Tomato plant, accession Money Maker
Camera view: horizontal (90 deg, fisheye); turntable rotation: 210 degrees
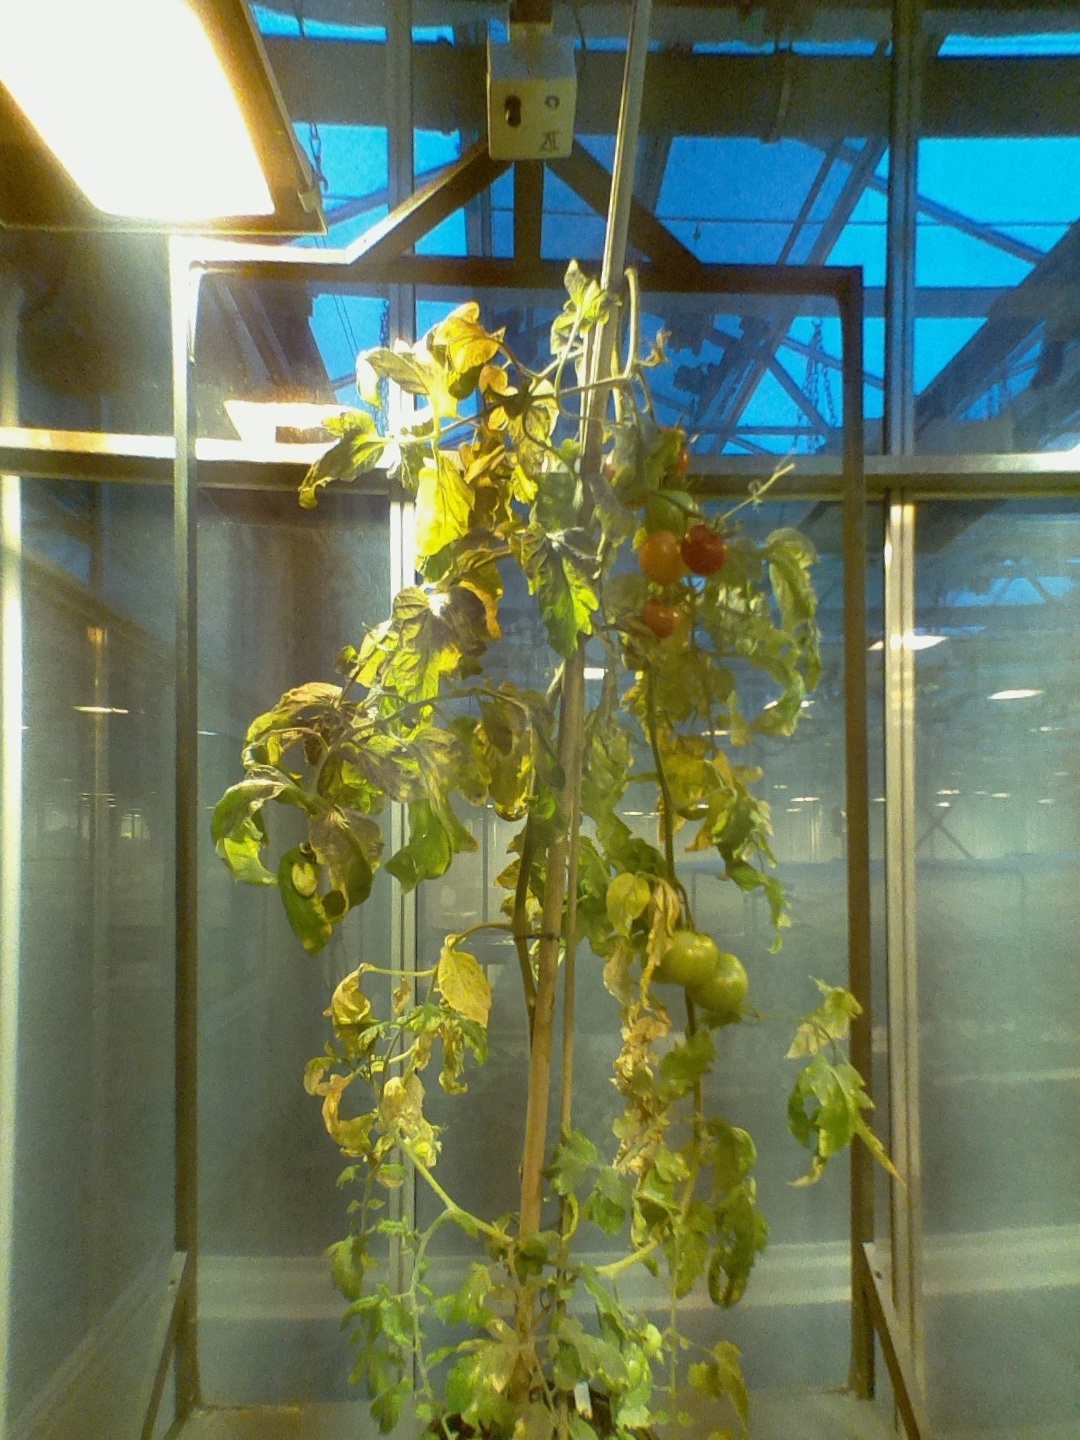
BBCH growth stage 84: 40%-50% of fruits show typical fully ripe color